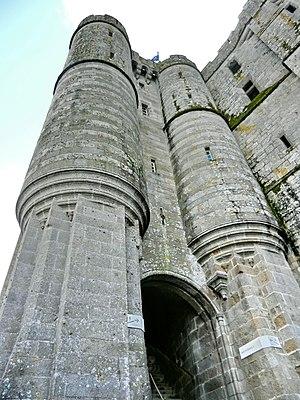
L’abbaye du Mont-Saint-Michel est une abbaye, anciennement bénédictine et désormais confiée aux Fraternités monastiques de Jérusalem. Classée monument historique, elle est située sur l'îlot du mont Saint-Michel, qui se trouve lui-même sur le territoire de la commune française nommée Le Mont-Saint-Michel, dans le département de la Manche en région de Normandie.